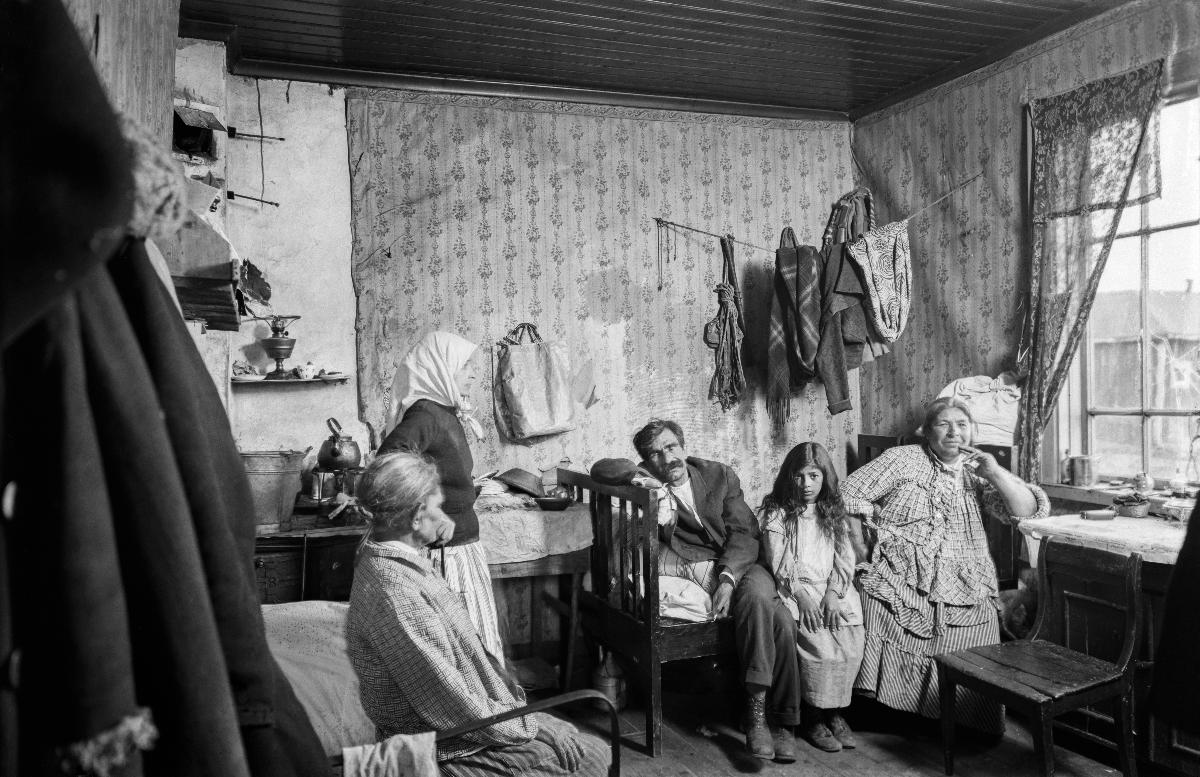
Romaneja Malmilla
Romer i Malm; Romani People in Malmi
sisällön kuvaus: Romaneja Malmilla 30.5.1930. content description: Romani people in Malmi 30.5.1930. innehållsbeskrivning: Romer i Malm 30.5.1930.
Kuvaaja: Sundström, Hugo, kuvaaja
Vuosi: 1930
Paikka: Suomi, Uusimaa, Helsinki, Malmi Helsinki; Suomi, Uusimaa, Helsingin maalaiskunta; Suomi
Aiheet: ihmiset; romanit (etniset ryhmät); vähemmistöt; köyhät; HBL; Romany; minorities; poor people; people; romani people; minorities. poverty; människor (släkte); minoriteter; fattiga; människor; mänskor; romer; fattigdom